Federal University of Rio de Janeiro

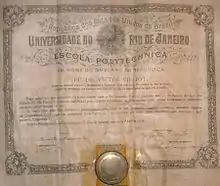
1928 diploma certificated by then-University of Rio de Janeiro

To these initial units many others were progressively added, such as the "Escola Nacional de Belas Artes" (National School of Fine Arts) and the "Faculdade Nacional de Filosofia" (National College of Philosophy). Thanks to such achievements, the UFRJ toke crucial role in the implantation of Brazilian higher education, which was in fact an aspiration from Brazilian intellectual elite since the country's colonial era. Due to the longstanding tradition of its pioneering courses, the university functioned as the "scholar mill" upon which most of Brazil's subsequent higher education institutions were molded.